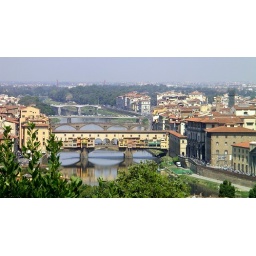
Florences favorite bridge over the river Arno